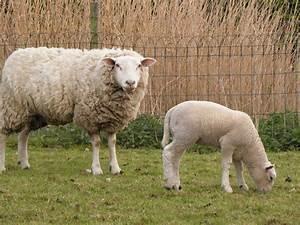
sheep